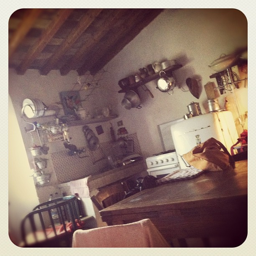
An antique kitchen with a table, sink, stove and a fridge.
A Kitchen with a Refrigerator Stove and table
A kitchen with a dining room and tables.
a photo of a well lit country style kitchen
A kitchen filled with pots, pans and dishes.